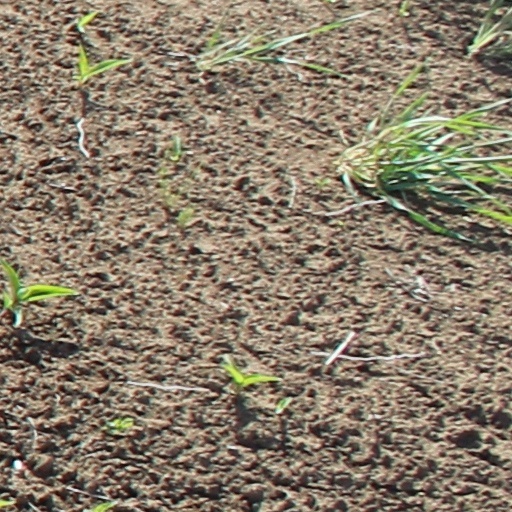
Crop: wheat